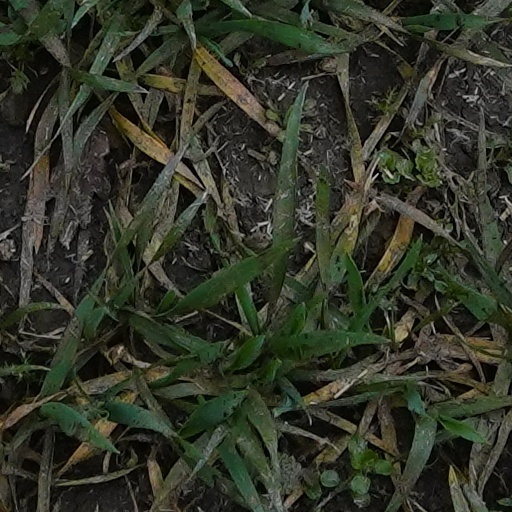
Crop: wheat